Incheon Airport Maglev

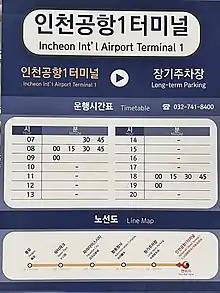
COVID-19 reduced service in May 2022

At its height in 2019, the Incheon Maglev saw just 4,000 passengers each day. This is only 11% of expected usage levels. During the coronavirus pandemic, this number reduced by over 90% to just 300 daily passengers on average.